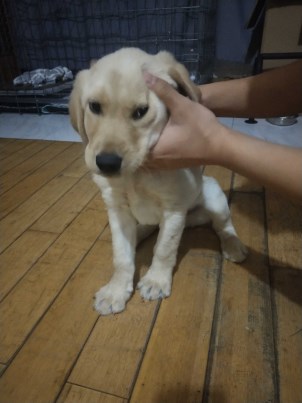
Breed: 3580-n000122-Labrador_retriever